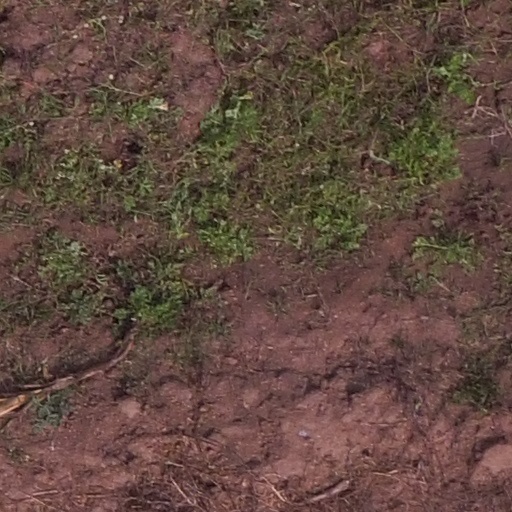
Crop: maize; corn